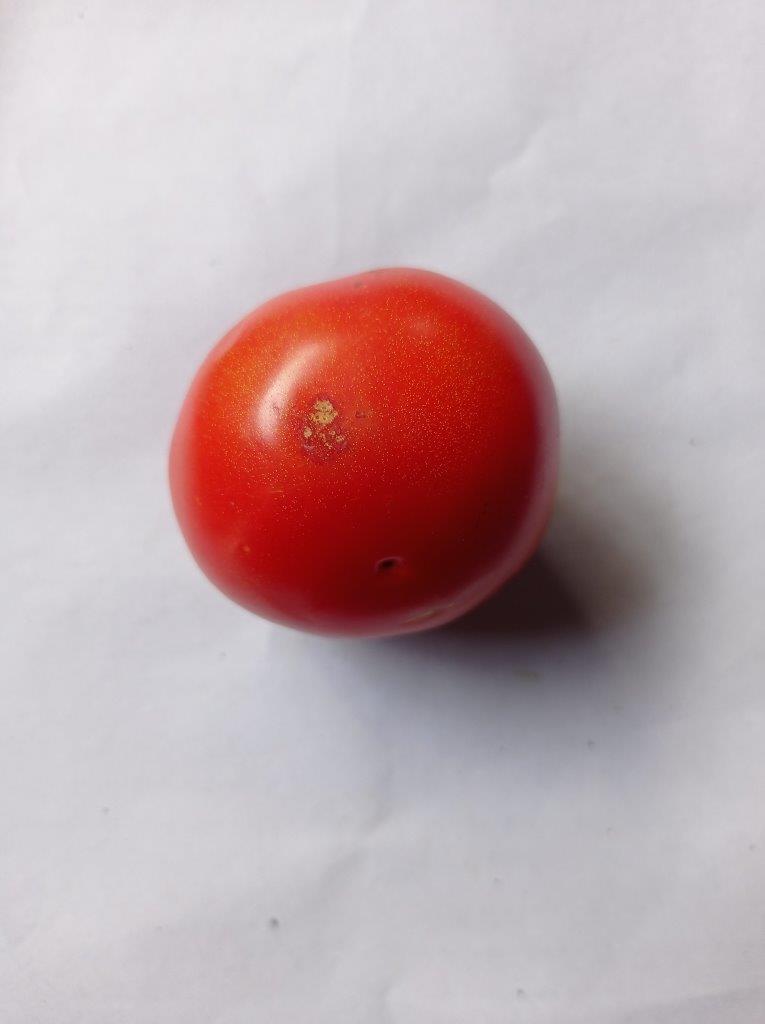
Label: Fresh